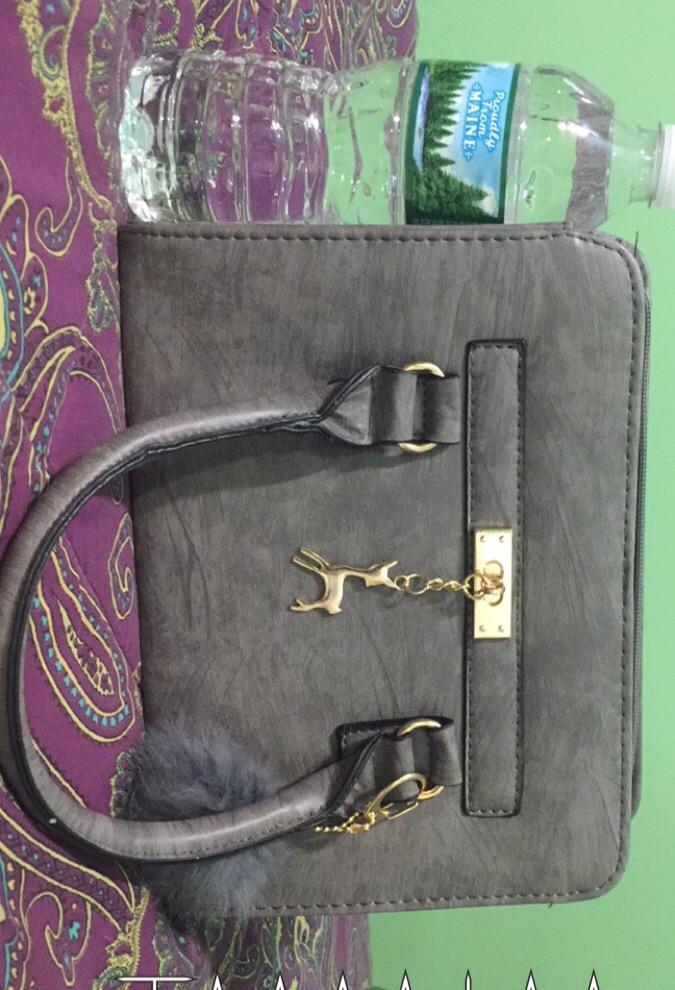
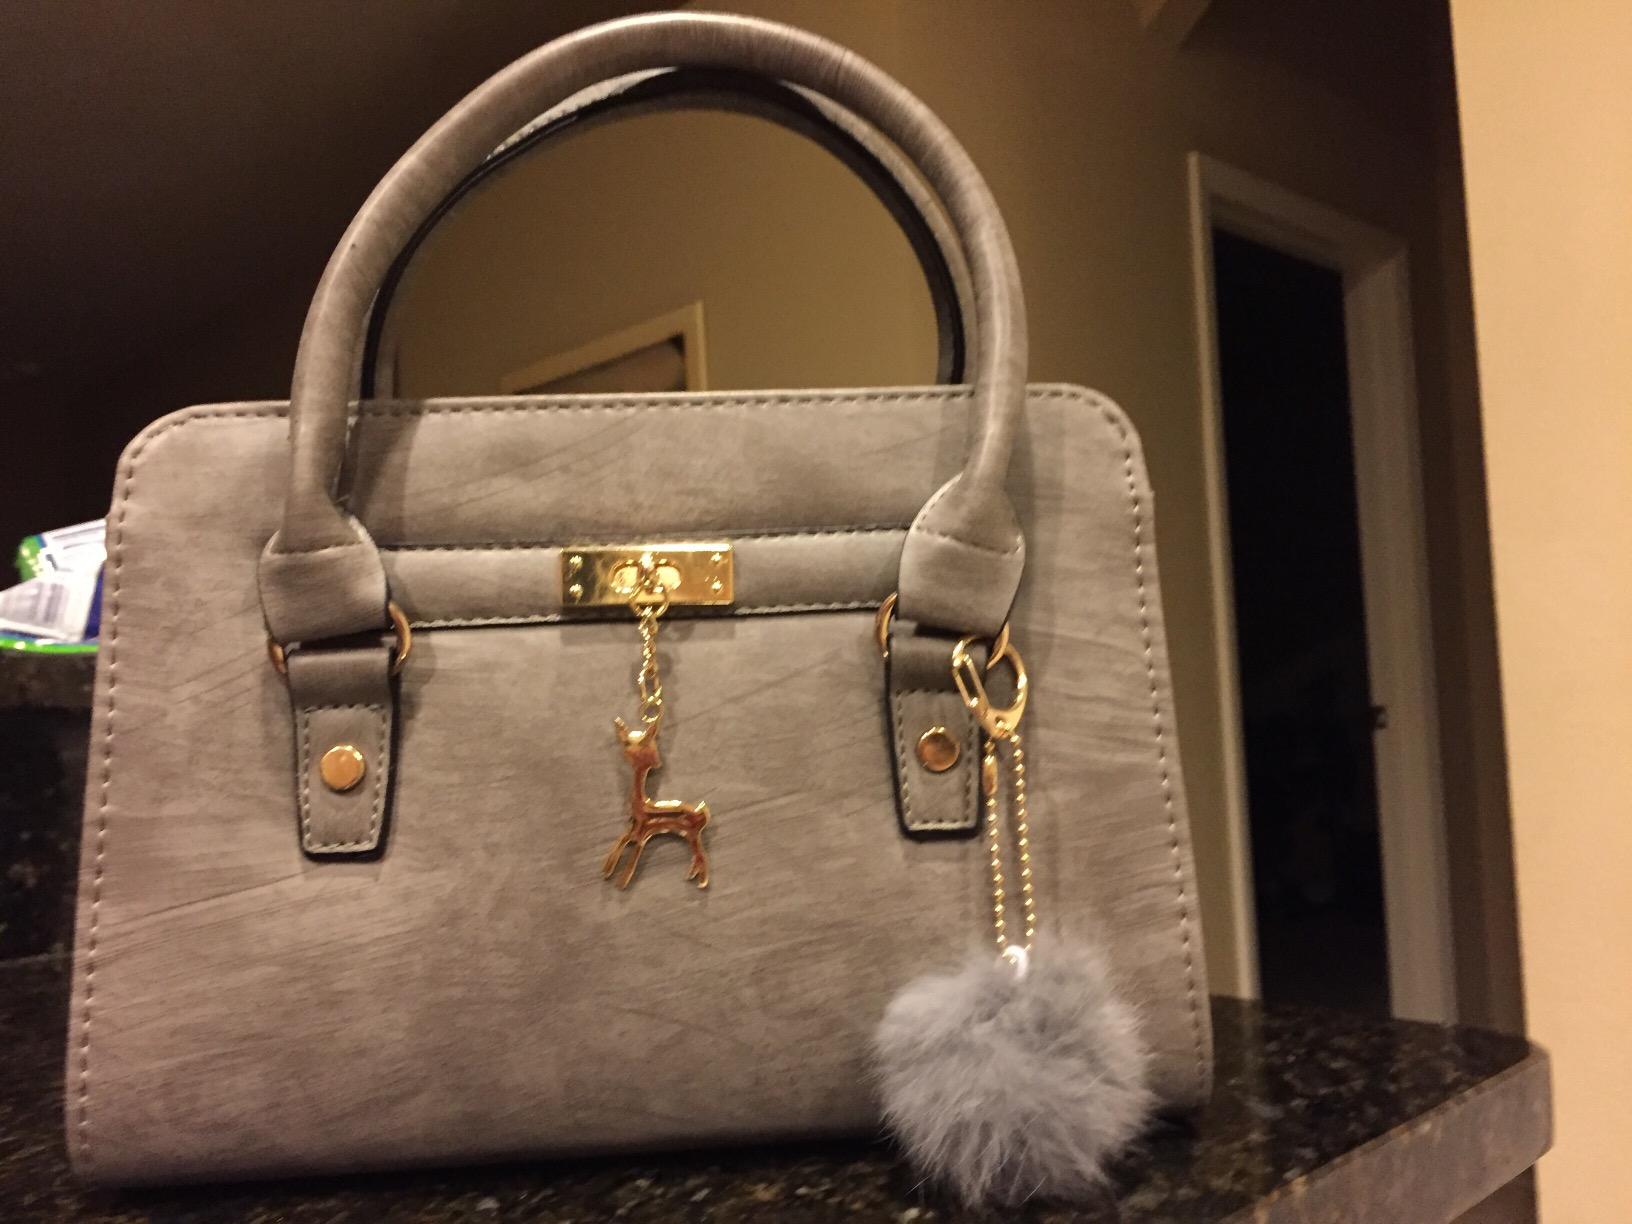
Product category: accessories_handbag
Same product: yes